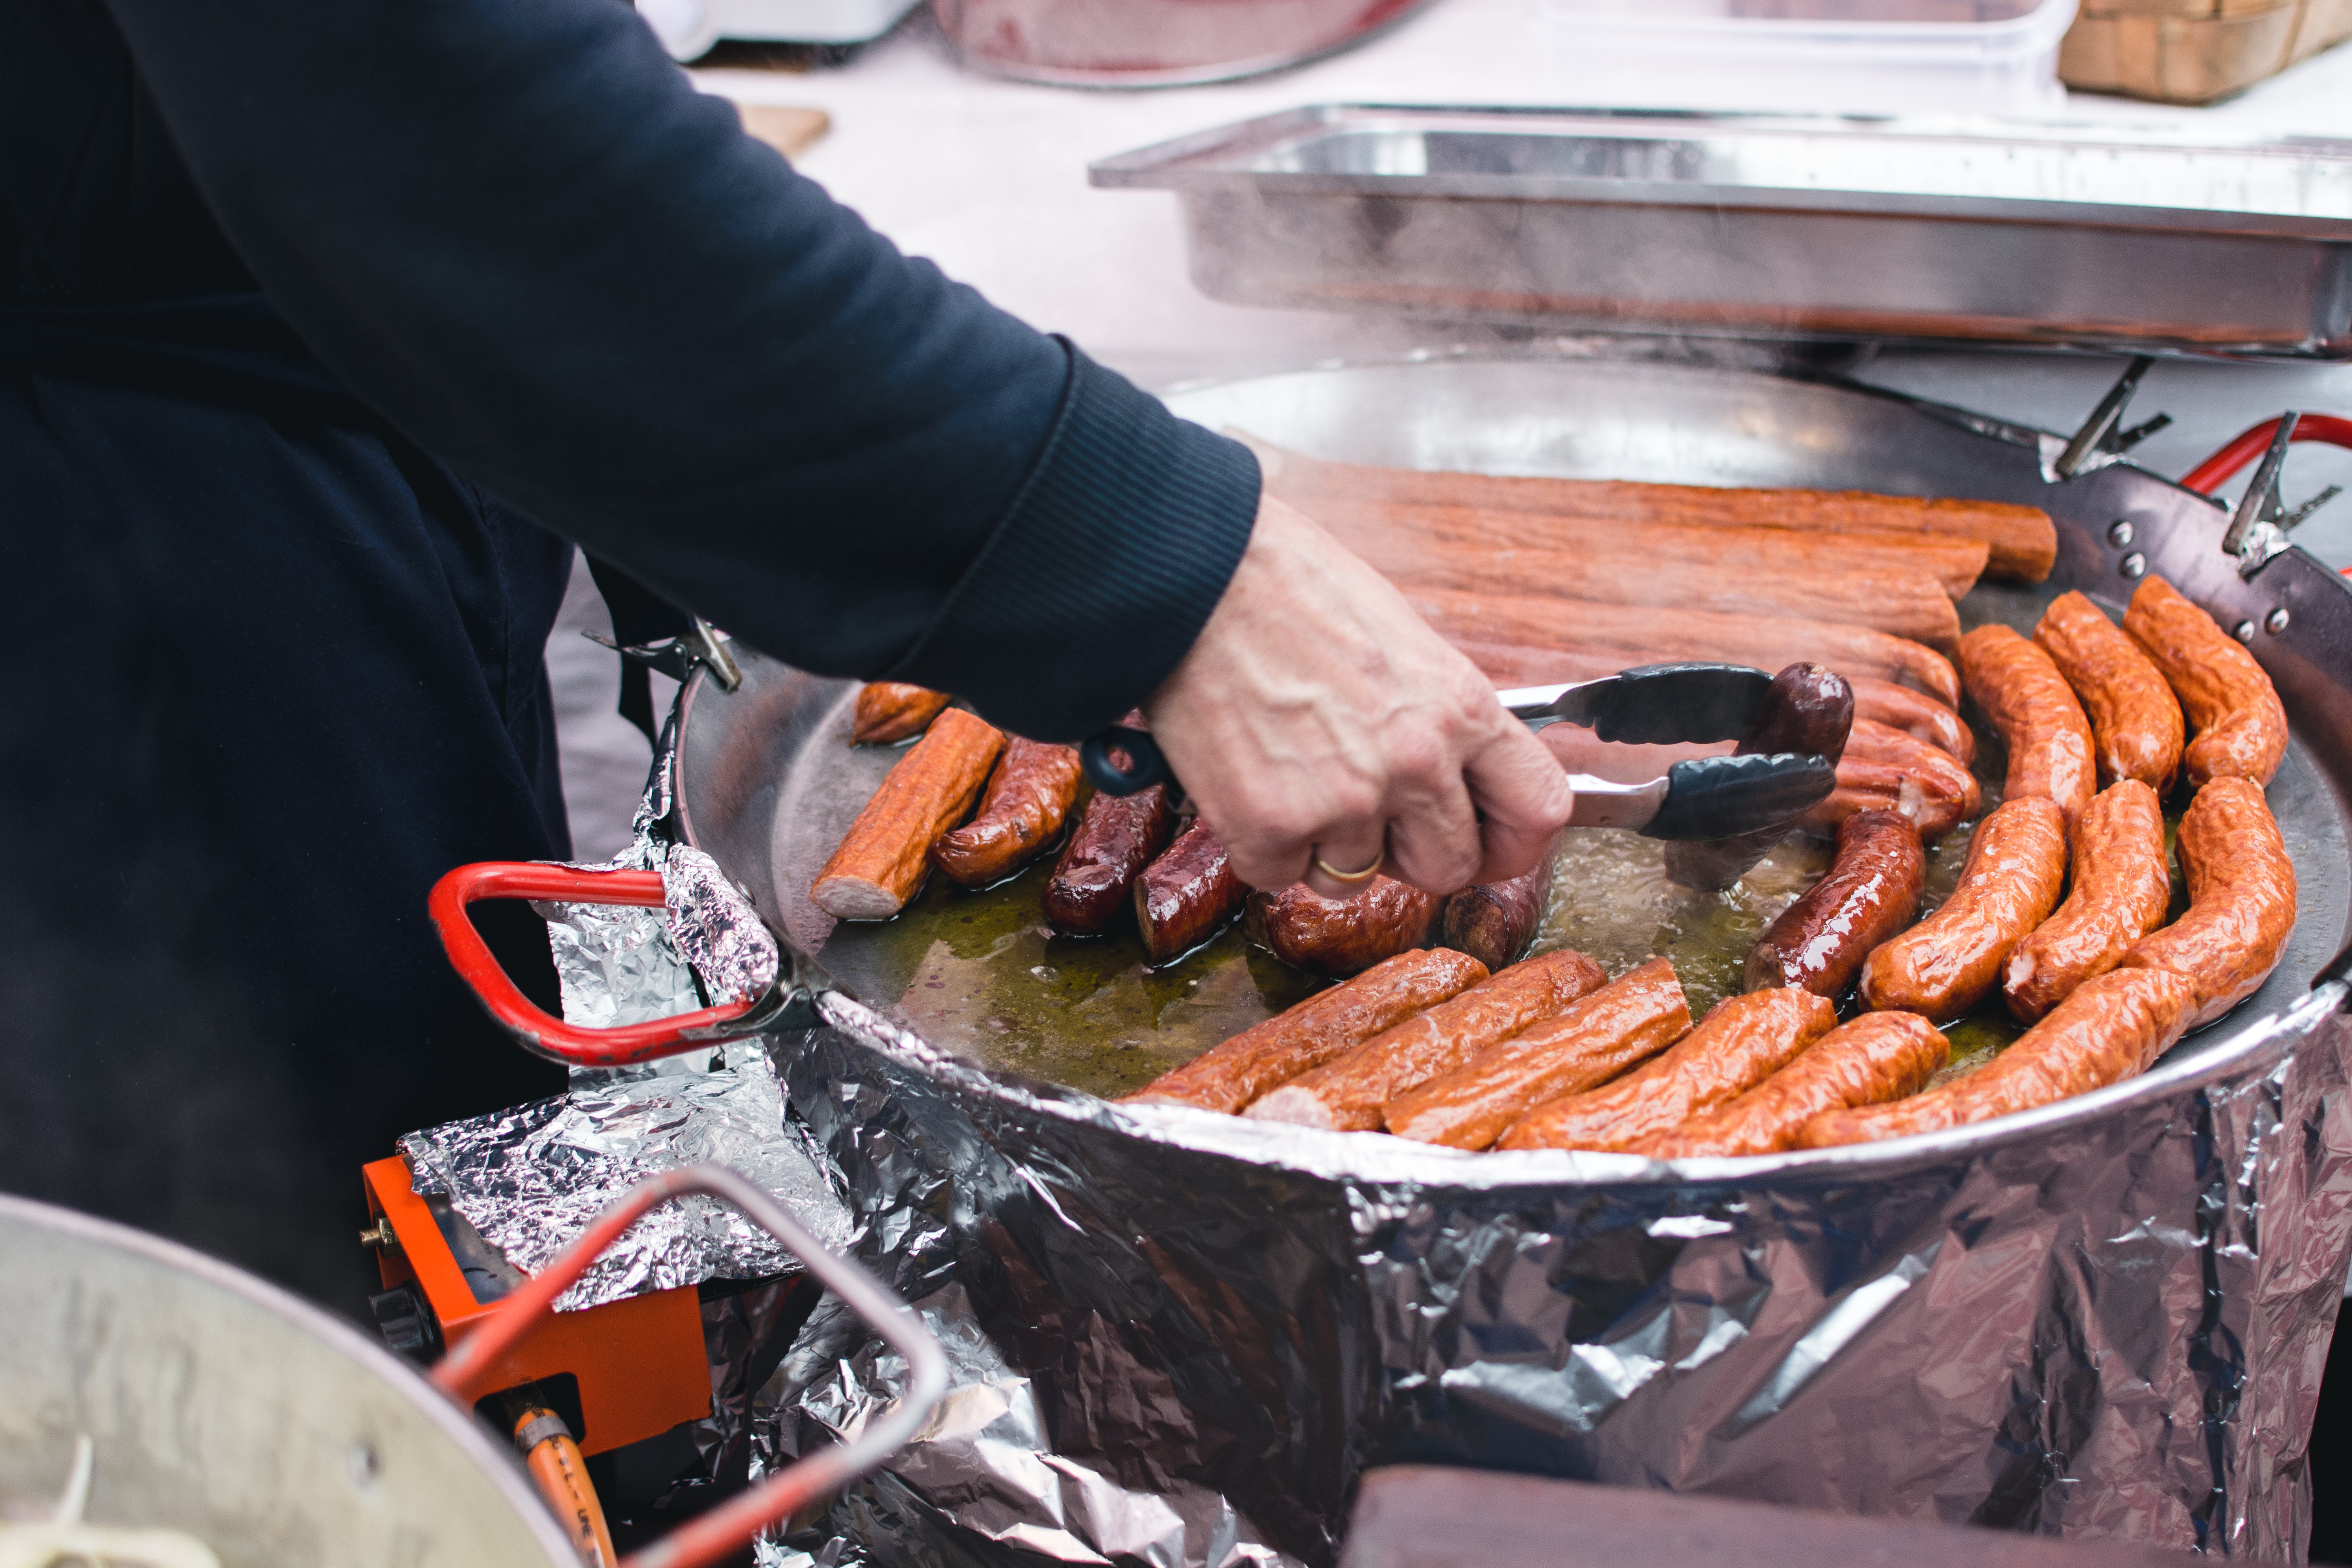
food, barbecue, sausage, bratwurst, thuringian sausage, vienna sausage, cuisine, kielbasa, dish, meat, cervelat, grilling, barbecue grill, breakfast sausage, longaniza, loukaniko, chorizo, outdoor grill, chistorra, churrasco food, sujuk, andouille, grillades, boerewors, cooking, street food, frankfurter w rstchen, flesh, delicacy, fast food